The Last Voyage of the Starship Enterprise

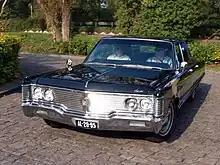
A strange alien spacecraft following the USS "Enterprise" is identified as a 1968 Chrysler Imperial

The sensors of the starship USS "Enterprise" pick up a strange alien spacecraft following it in hot pursuit. Spock, played by Chevy Chase, identifies it as a 1968 Chrysler Imperial with a tinted windshield and retractable headlights. The automobile is registered to NBC, a company that, according to the ship computer, may have previously made cookies.